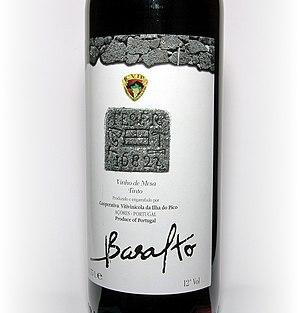
Le pico est un vin portugais avec Indicação de Proveniência Regulamentada (IPR) dont le vignoble est situé sur l'île du Pico dans les Açores.